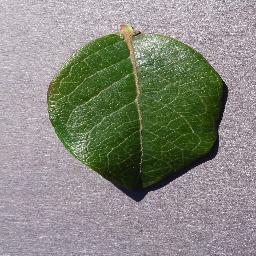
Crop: blueberry
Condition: healthy